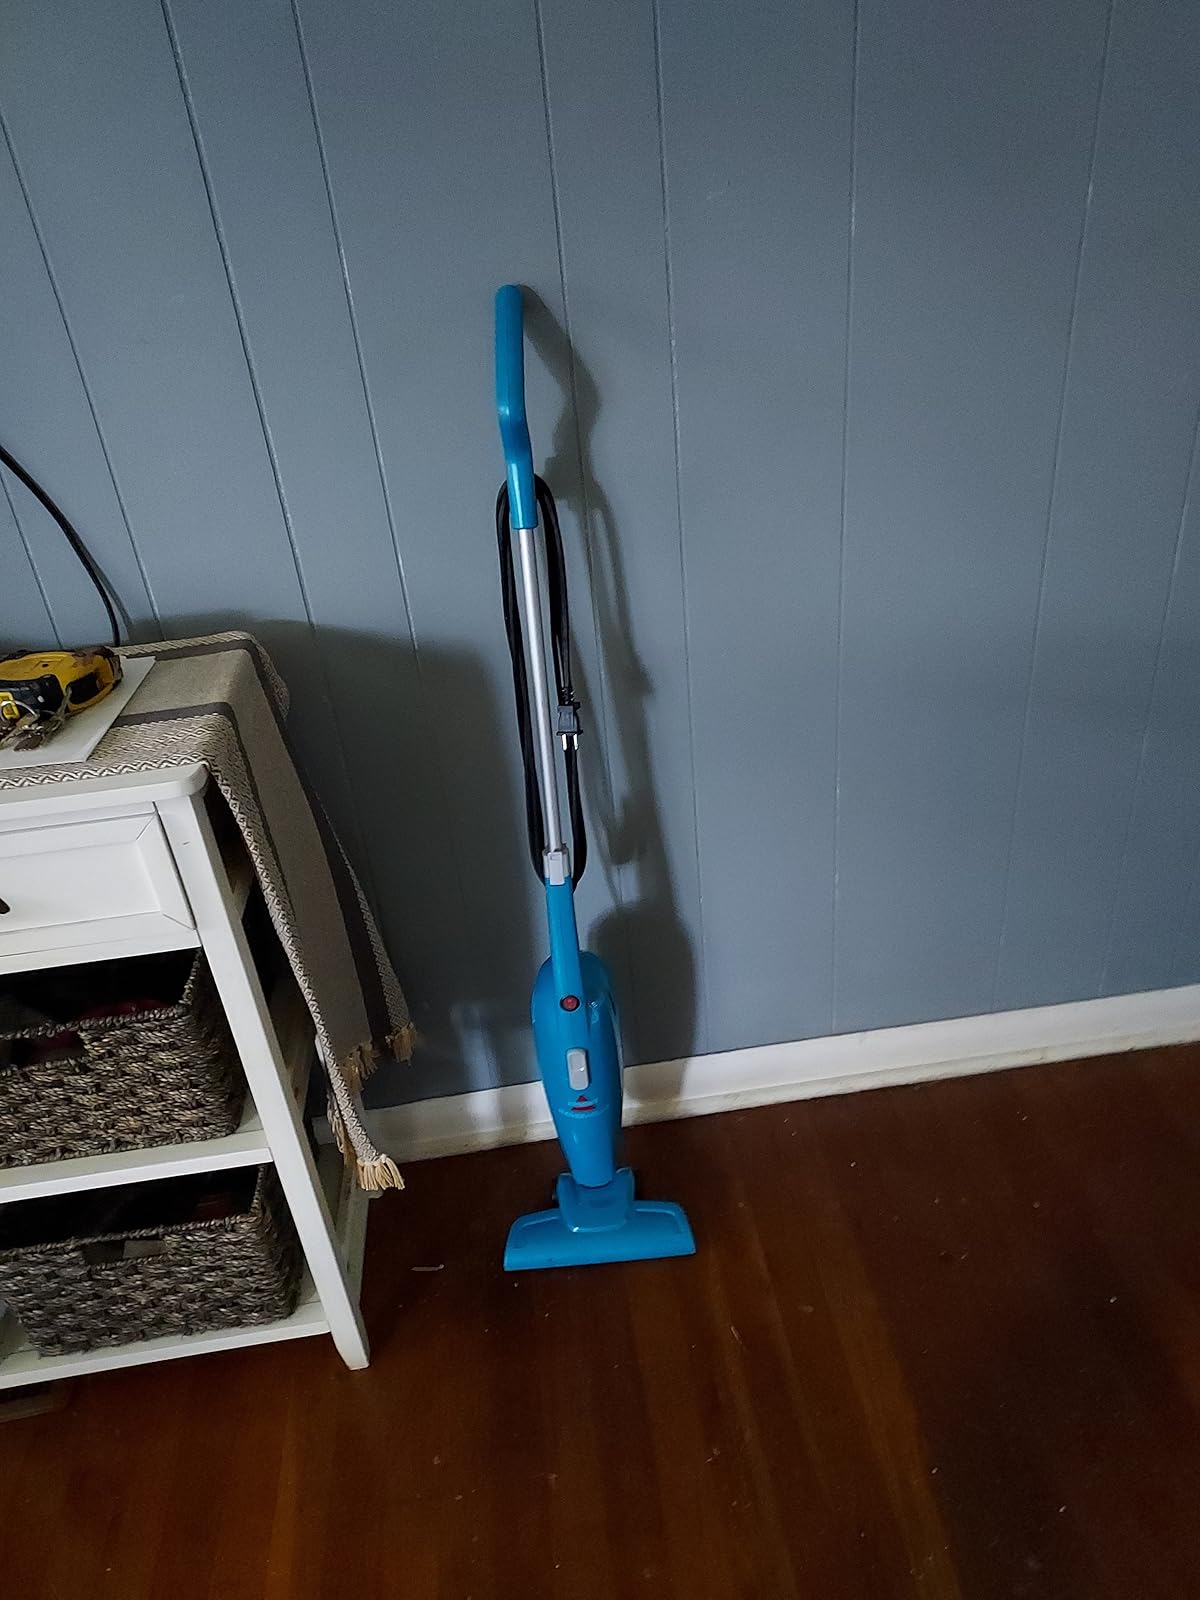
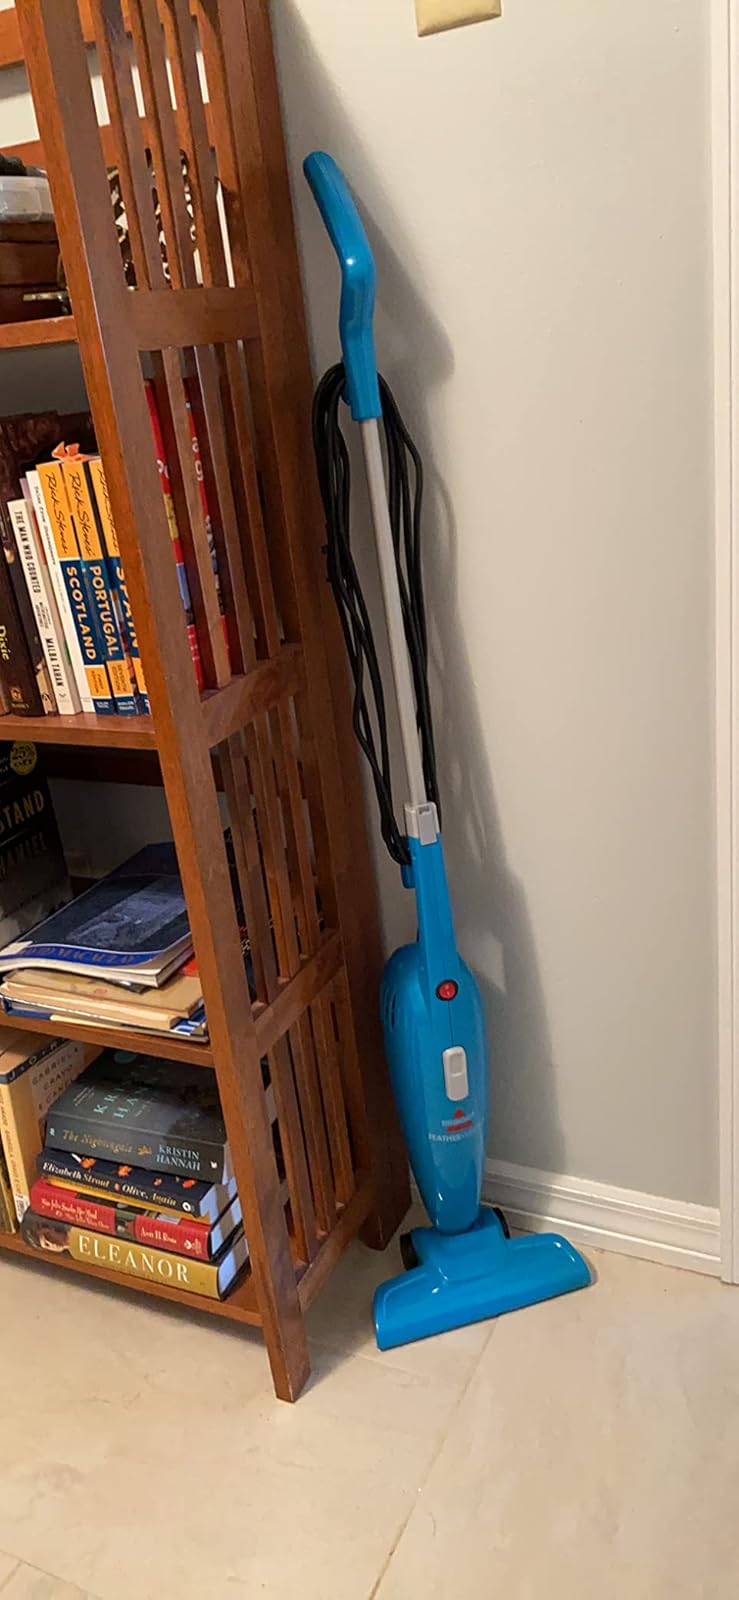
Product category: items_vacuum
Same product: yes